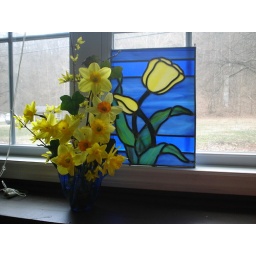
blue glass vase by cheyenneglass, blue glass stained glass by bearhollowcreations, daffodils and forsythia by God :)